Servia-Velventos

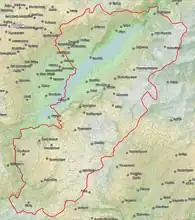

Servia–Velventos ("Sérvia-Velventós") is a former municipality in the Kozani regional unit, Greece, that existed between 2011 and 2019. The seat of the municipality was the town Servia. The municipality has an area of 728.166 km.